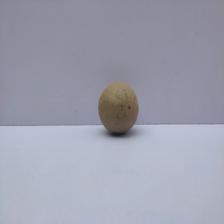
Size: Small